Sandoval, Illinois

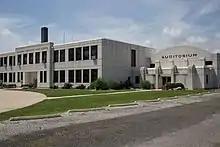
Sandoval Community High School, July 2009

Sandoval is located in western Marion County. U.S. Route 50 passes through the village center as Missouri Avenue, leading east to Salem, the county seat, and west to Carlyle. U.S. Route 51 runs through the east side of the village on Mine Street, leading north to Vandalia and south to Centralia.